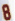
Number: 8